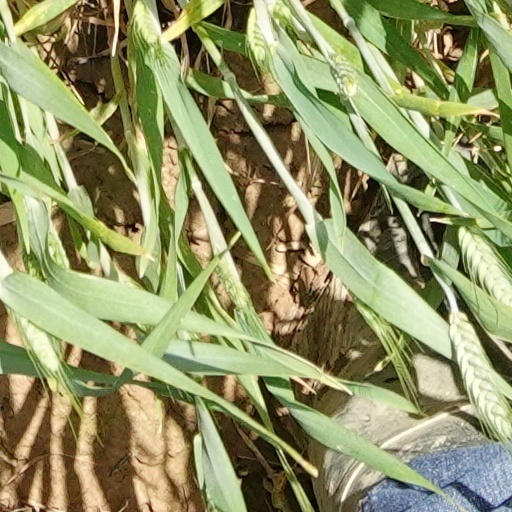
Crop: wheat